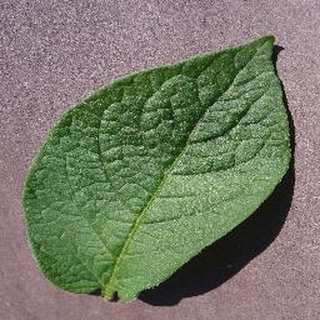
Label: healthy_potato